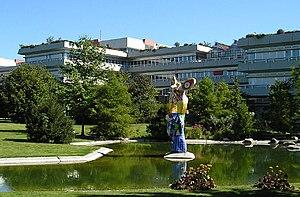
L'université d'Ulm est une université allemande, située à Ulm, dans le Land du Bade-Wurtemberg. L'université fondée en 1967 est une des plus jeunes universités allemandes ; elle a une activité centrée sur les sciences naturelles, la médecine, les sciences de l’ingénieur, les mathématiques, les sciences économiques et l'informatique. L'université compte 9 891 étudiants. Le campus de l'université est situé dans les Nord de la ville, sur une colline appelée Oberer Eselsberg, alors que l'hôpital universitaire a des sites dispersés à travers la ville.
Ulm est une ville du Bade-Wurtemberg, dans le sud de l’Allemagne, dont la plus grande partie se trouve sur la rive gauche du Danube.